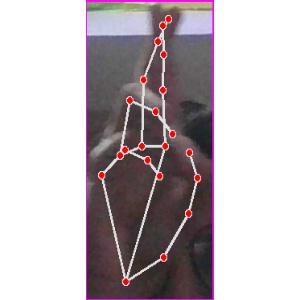
अक्षर: र